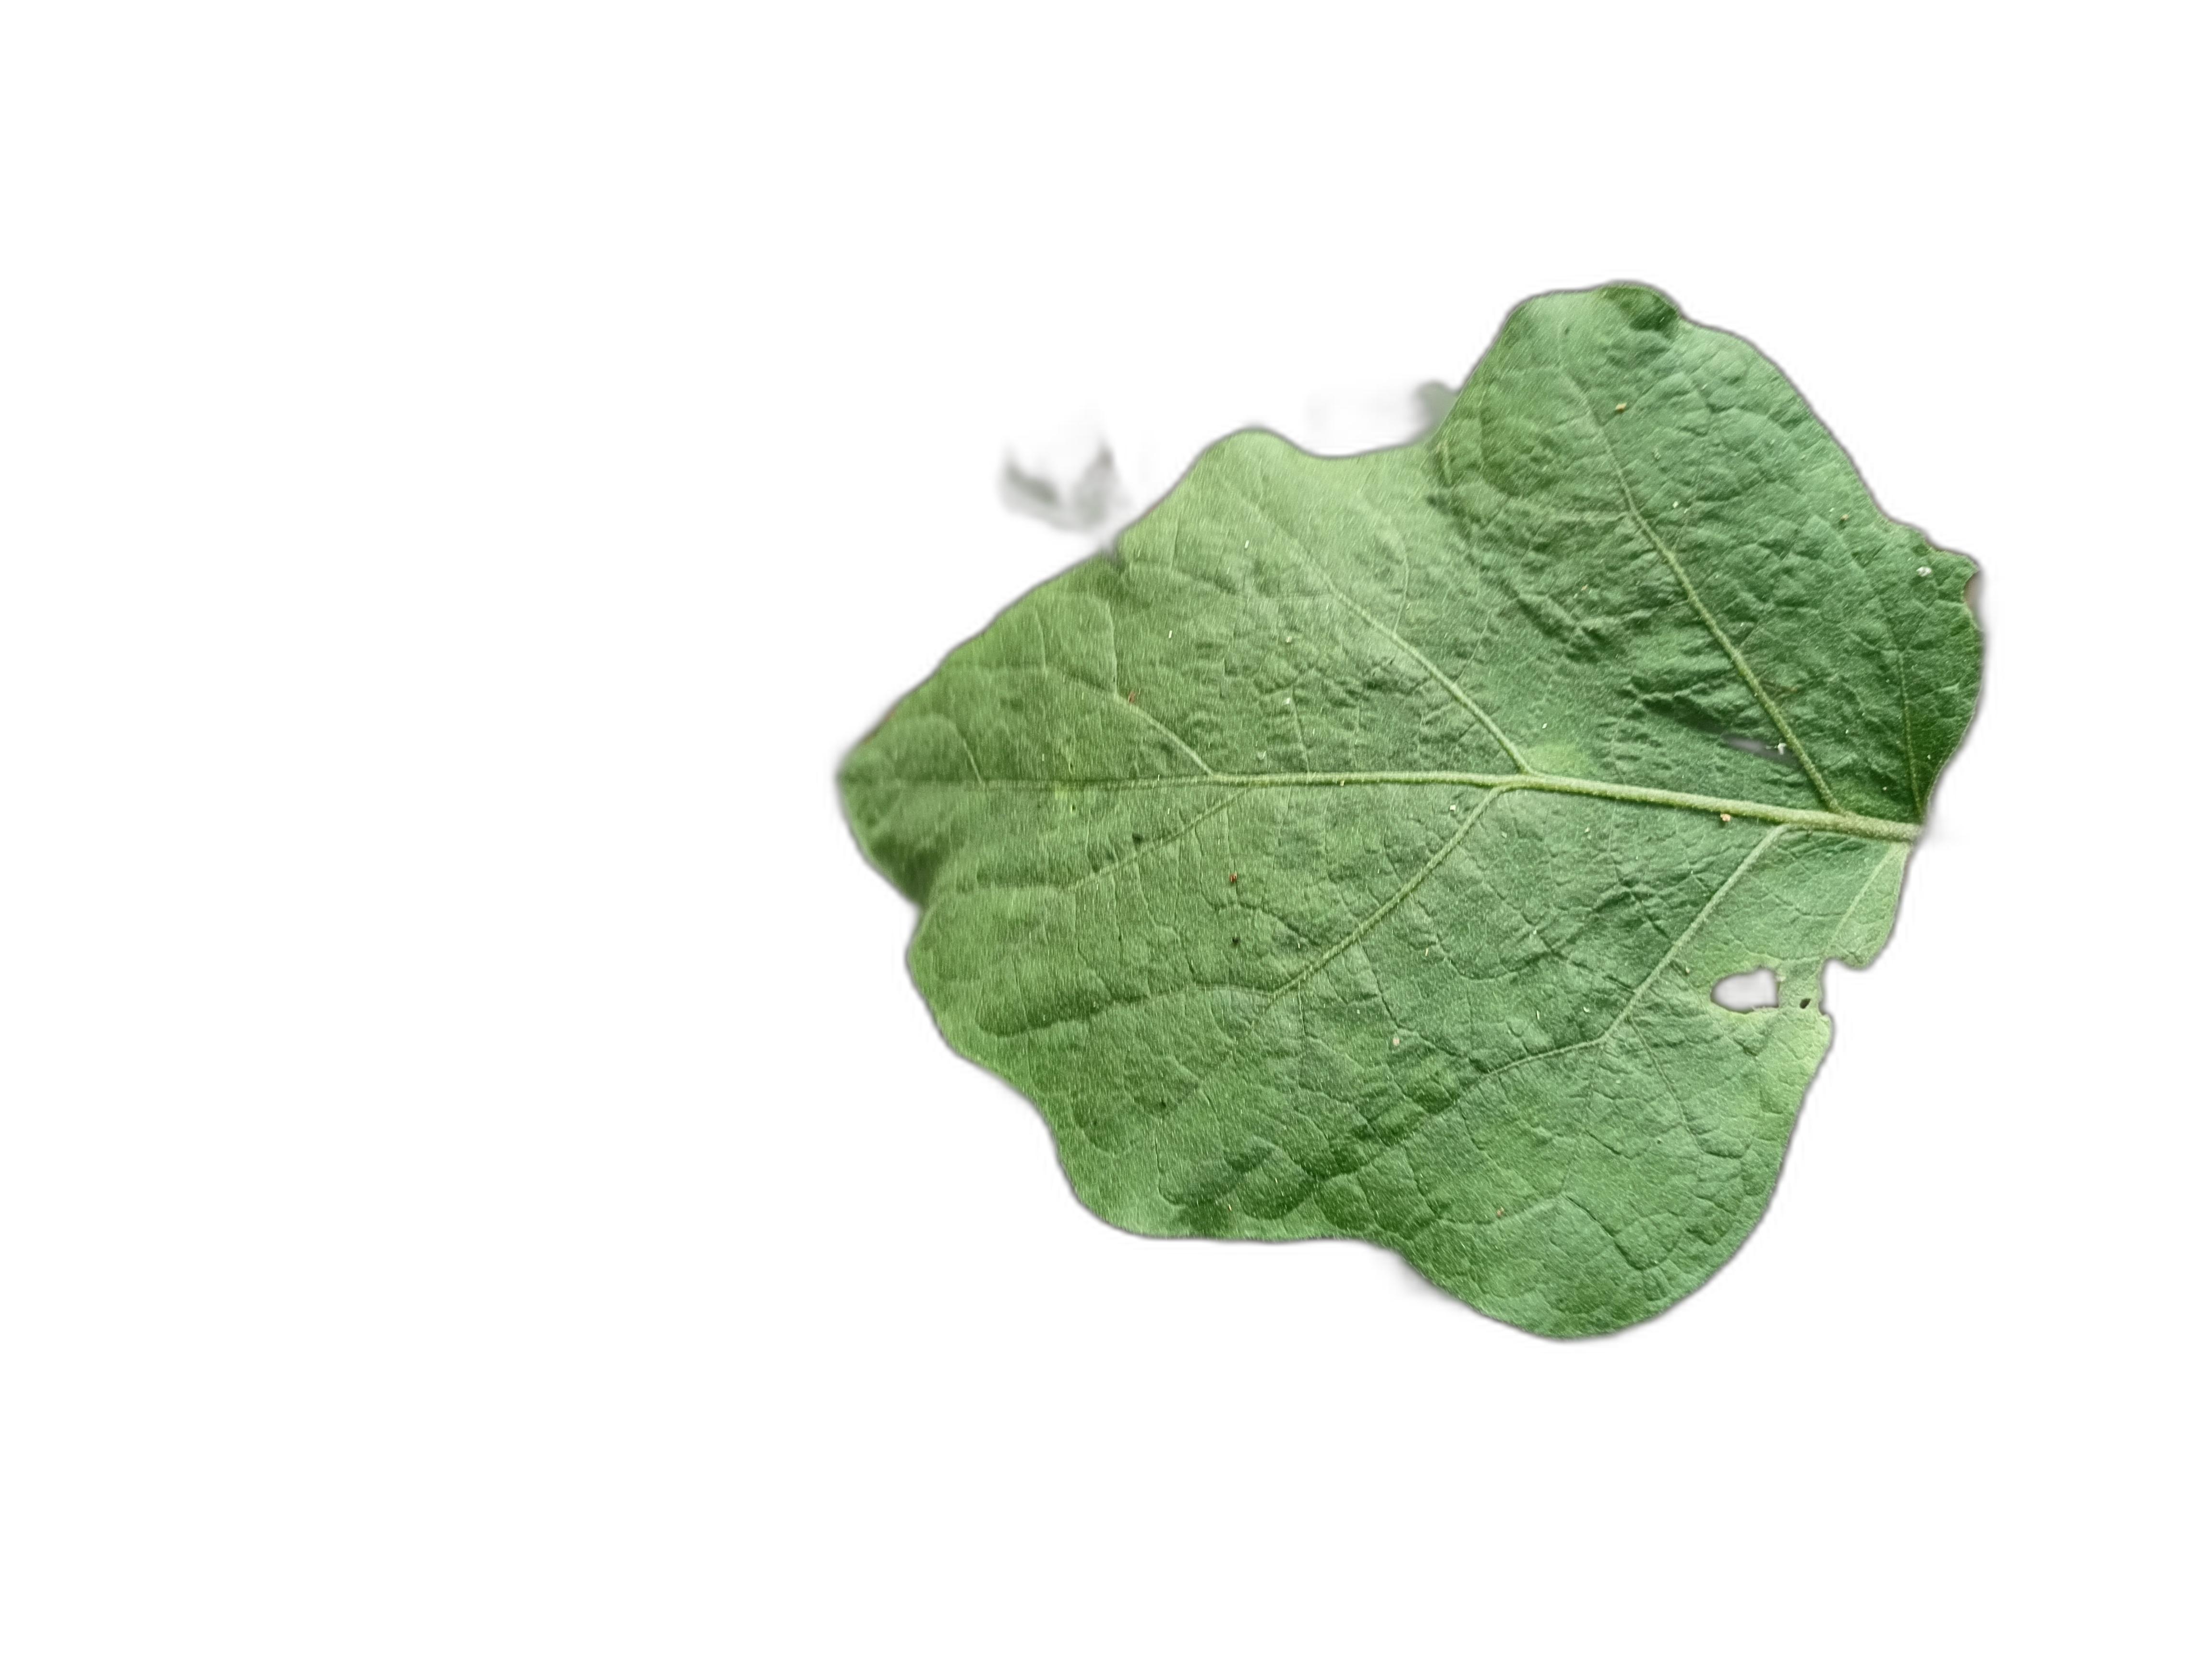
Label: Healthy Leaf